Princess Alexandra of Hanover (born 1882)

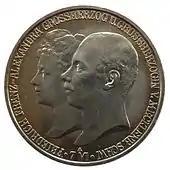
5 Mark coin of Alexandra's wedding

Alexandra married on 7 June 1904 in Gmunden, Austria-Hungary to Frederick Francis IV, Grand Duke of Mecklenburg-Schwerin (1882–1945), son of Frederick Francis III, Grand Duke of Mecklenburg-Schwerin and his wife Grand Duchess Anastasia Mikhailovna of Russia. The bridegroom gave Alexandra a diamond and aquamarine tiara by Faberge.